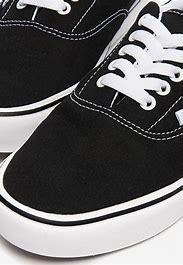
Brand: Vans
Model: Comfycush Era